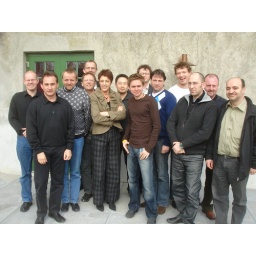
Group of mad Innovators :) I am in the middle in brown sweat shirt